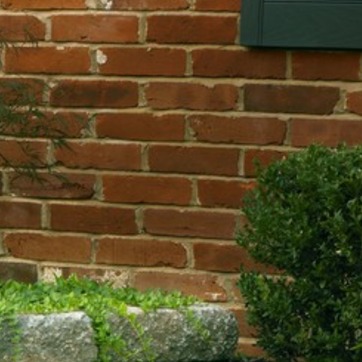
Material: brick